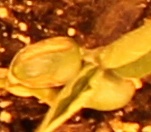
Label: Soybean